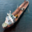
Label: ship